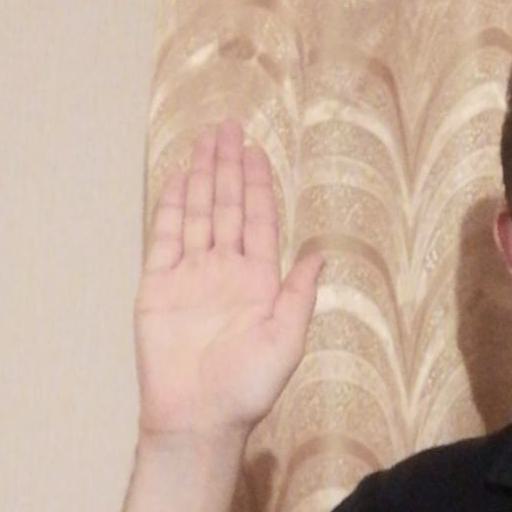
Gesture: stop